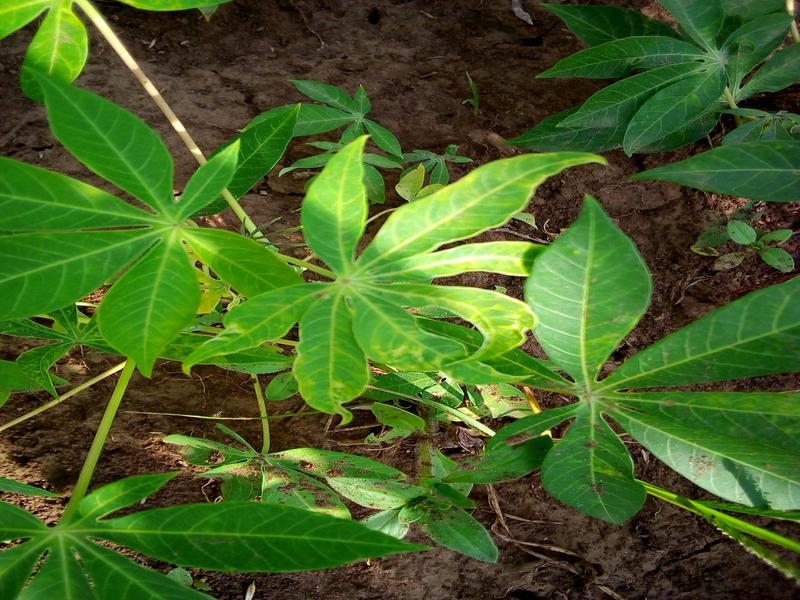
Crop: cassava
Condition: mosaic_disease